CREATES Act

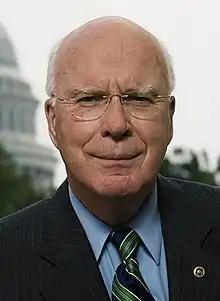
Senator Patrick Leahy

The CREATES Act of 2019 is a U.S. federal law which includes measures intended to reduce prices and increase the competitiveness of generic pharmaceutical drugs. Originally standalone legislation sponsored by Patrick Leahy in the Senate and David Cicilline in the House of Representatives, those bills were incorporated into the Further Consolidated Appropriations Act, 2020 which was signed into law on December 20, 2019.